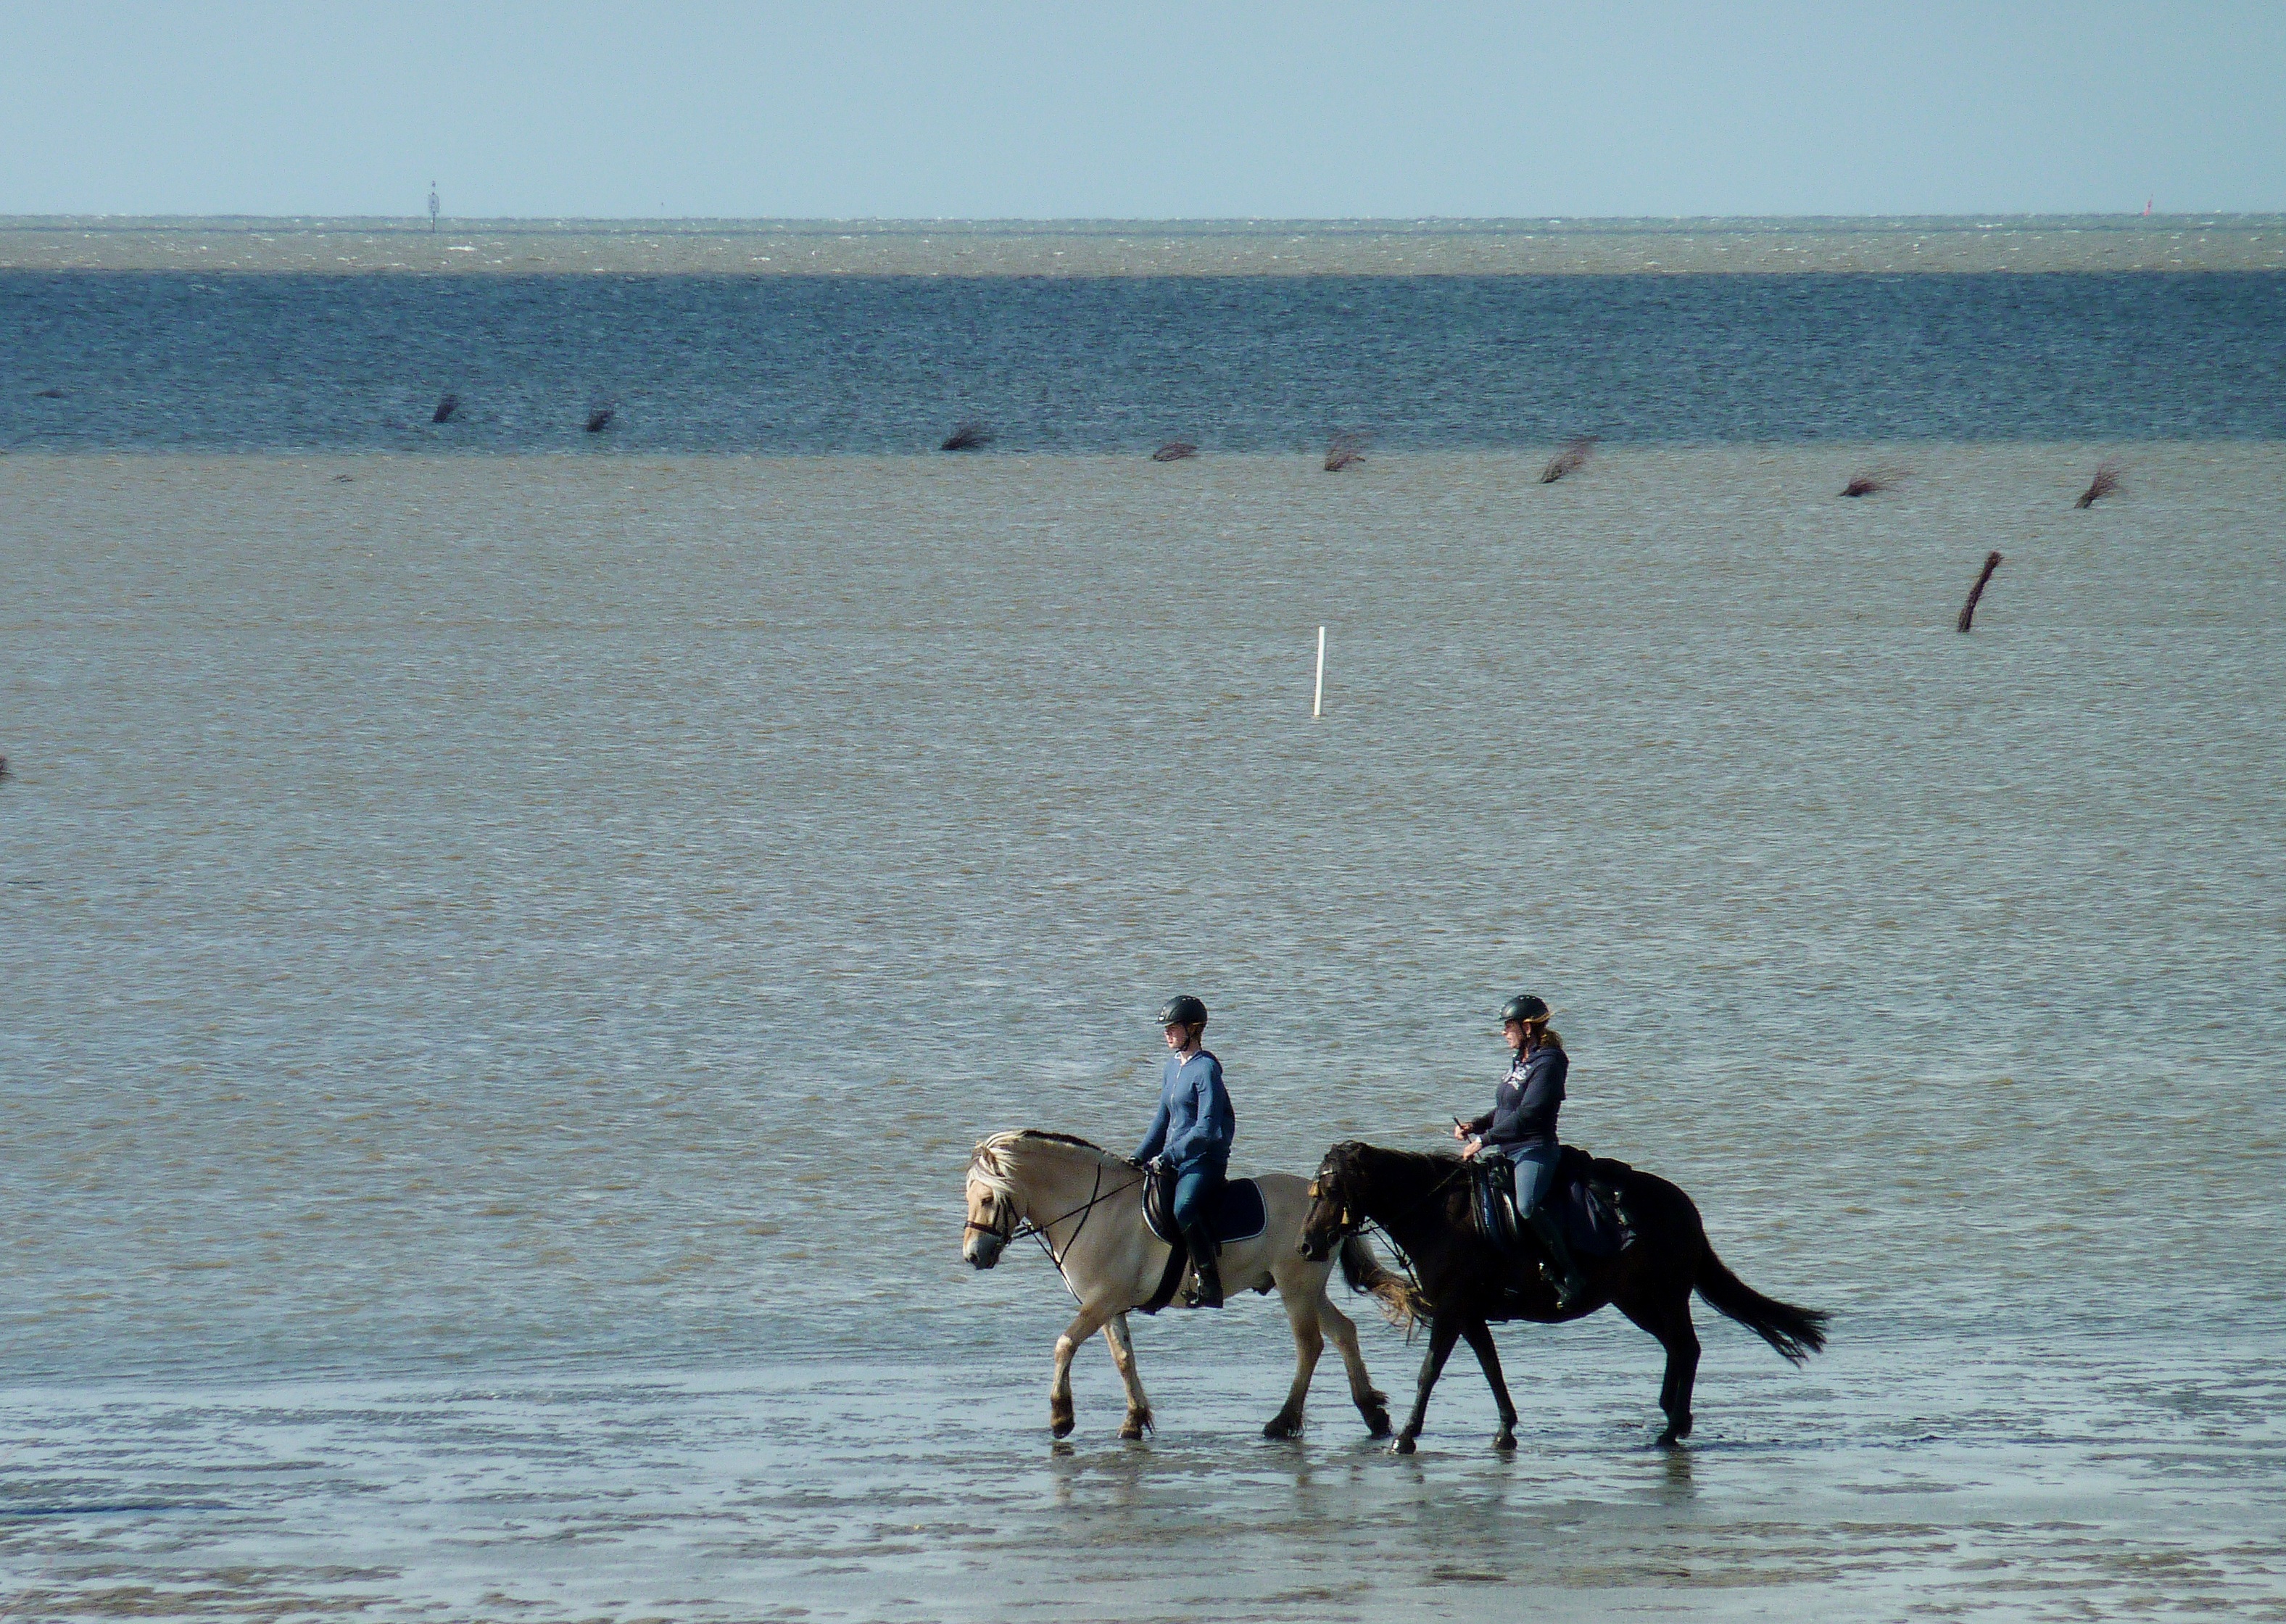
beach, sea, coast, water, nature, shore, summer, vacation, flood, holiday, ride, body of water, mood, tides, salt water, ebb, watts, rode in watt, animal sports